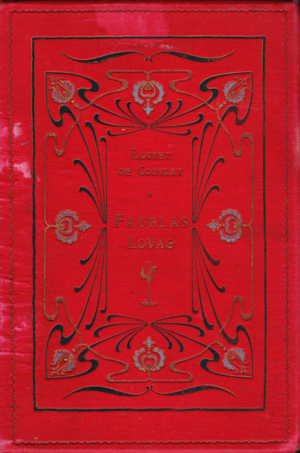
Jean-Baptiste Louvet, dit Louvet de Couvray, ou de Couvrai, est un écrivain et un homme politique français, né le 12 juin 1760 à Paris, où il est mort le 25 août 1797.